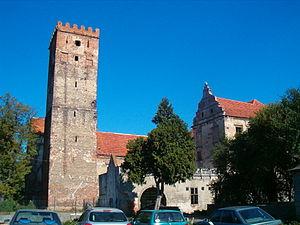
Prochowice est une ville de Pologne dans la voïvodie de Basse-Silésie,